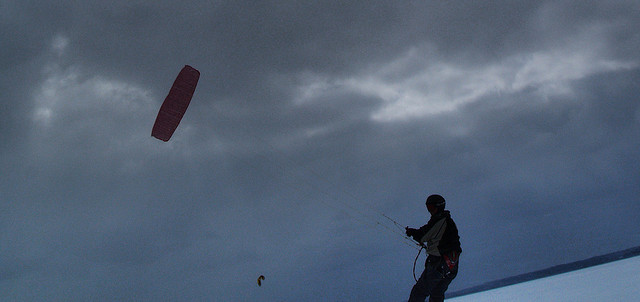
user: Given an image and a question. Answer the question in a short answer. Question: What kind of day is it? Short Answer:
assistant: cloudy